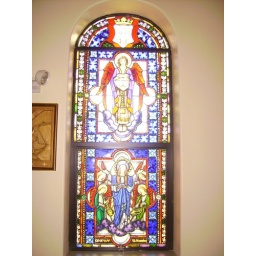
Stained glass in the church